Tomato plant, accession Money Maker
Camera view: bottom (45 deg); turntable rotation: 180 degrees
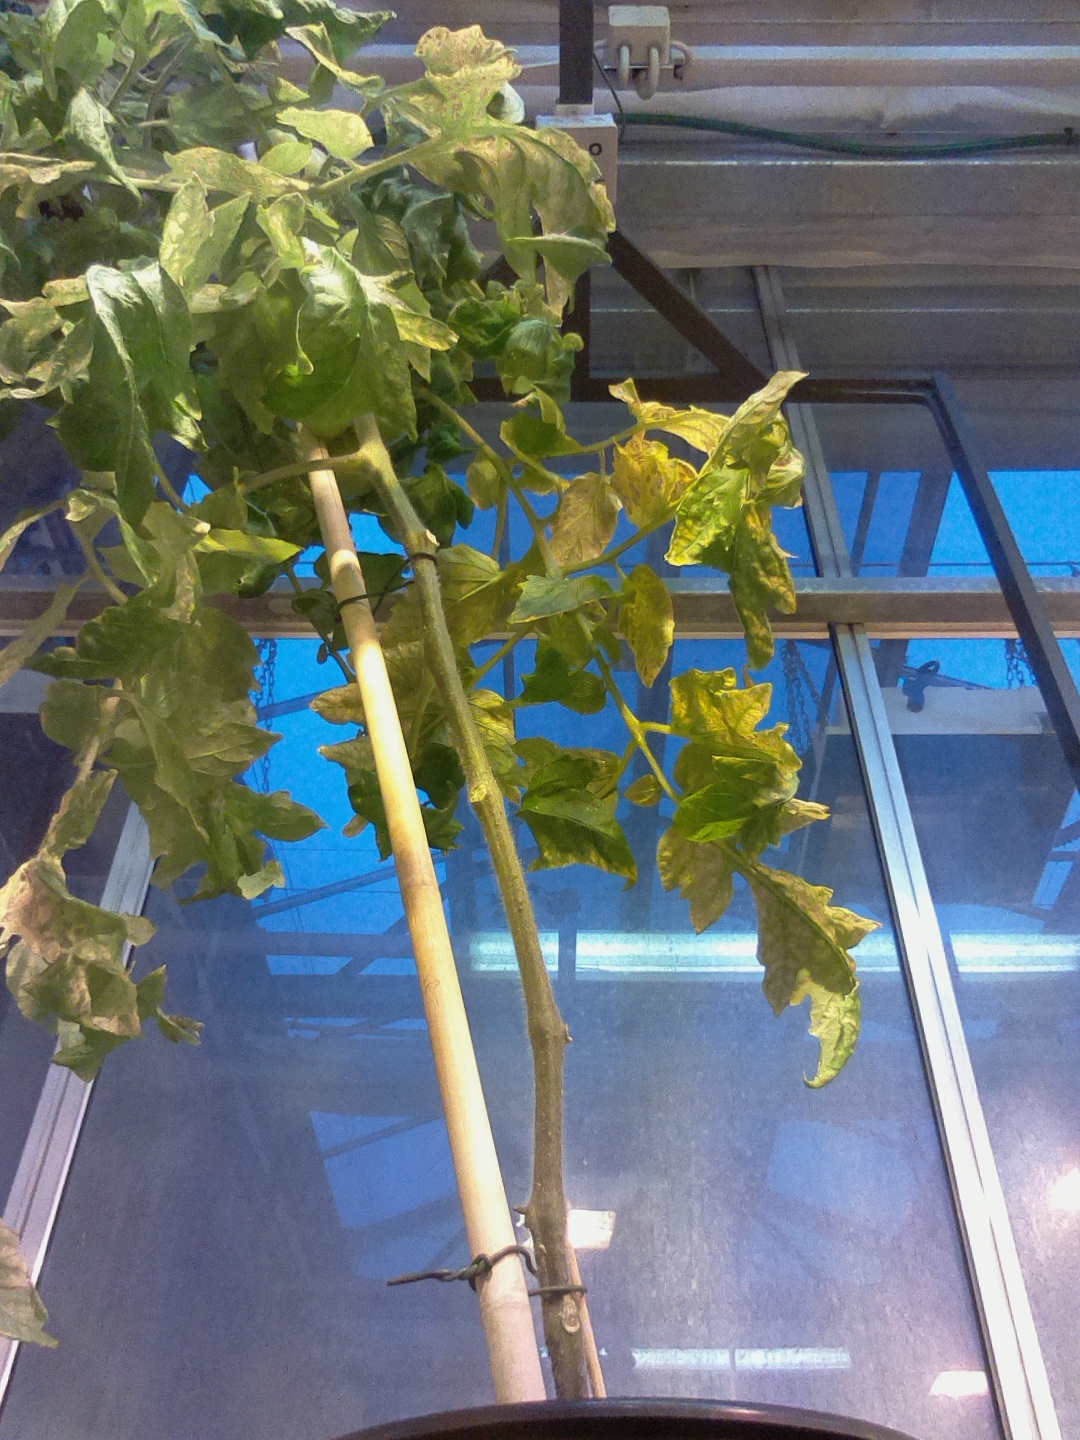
BBCH growth stage 78: 80% -90% of final fruit size